Trinity Episcopal Church (Lewiston, Maine)

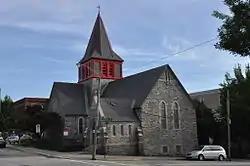

Trinity Episcopal Church is an historic church building at 247 Bates Street in Lewiston, Maine. It is a modestly sized yet handsomely decorated Gothic Revival building, designed by C.C. Haight of New York City and completed in 1882. The building was listed on the National Register of Historic Places in 1978.